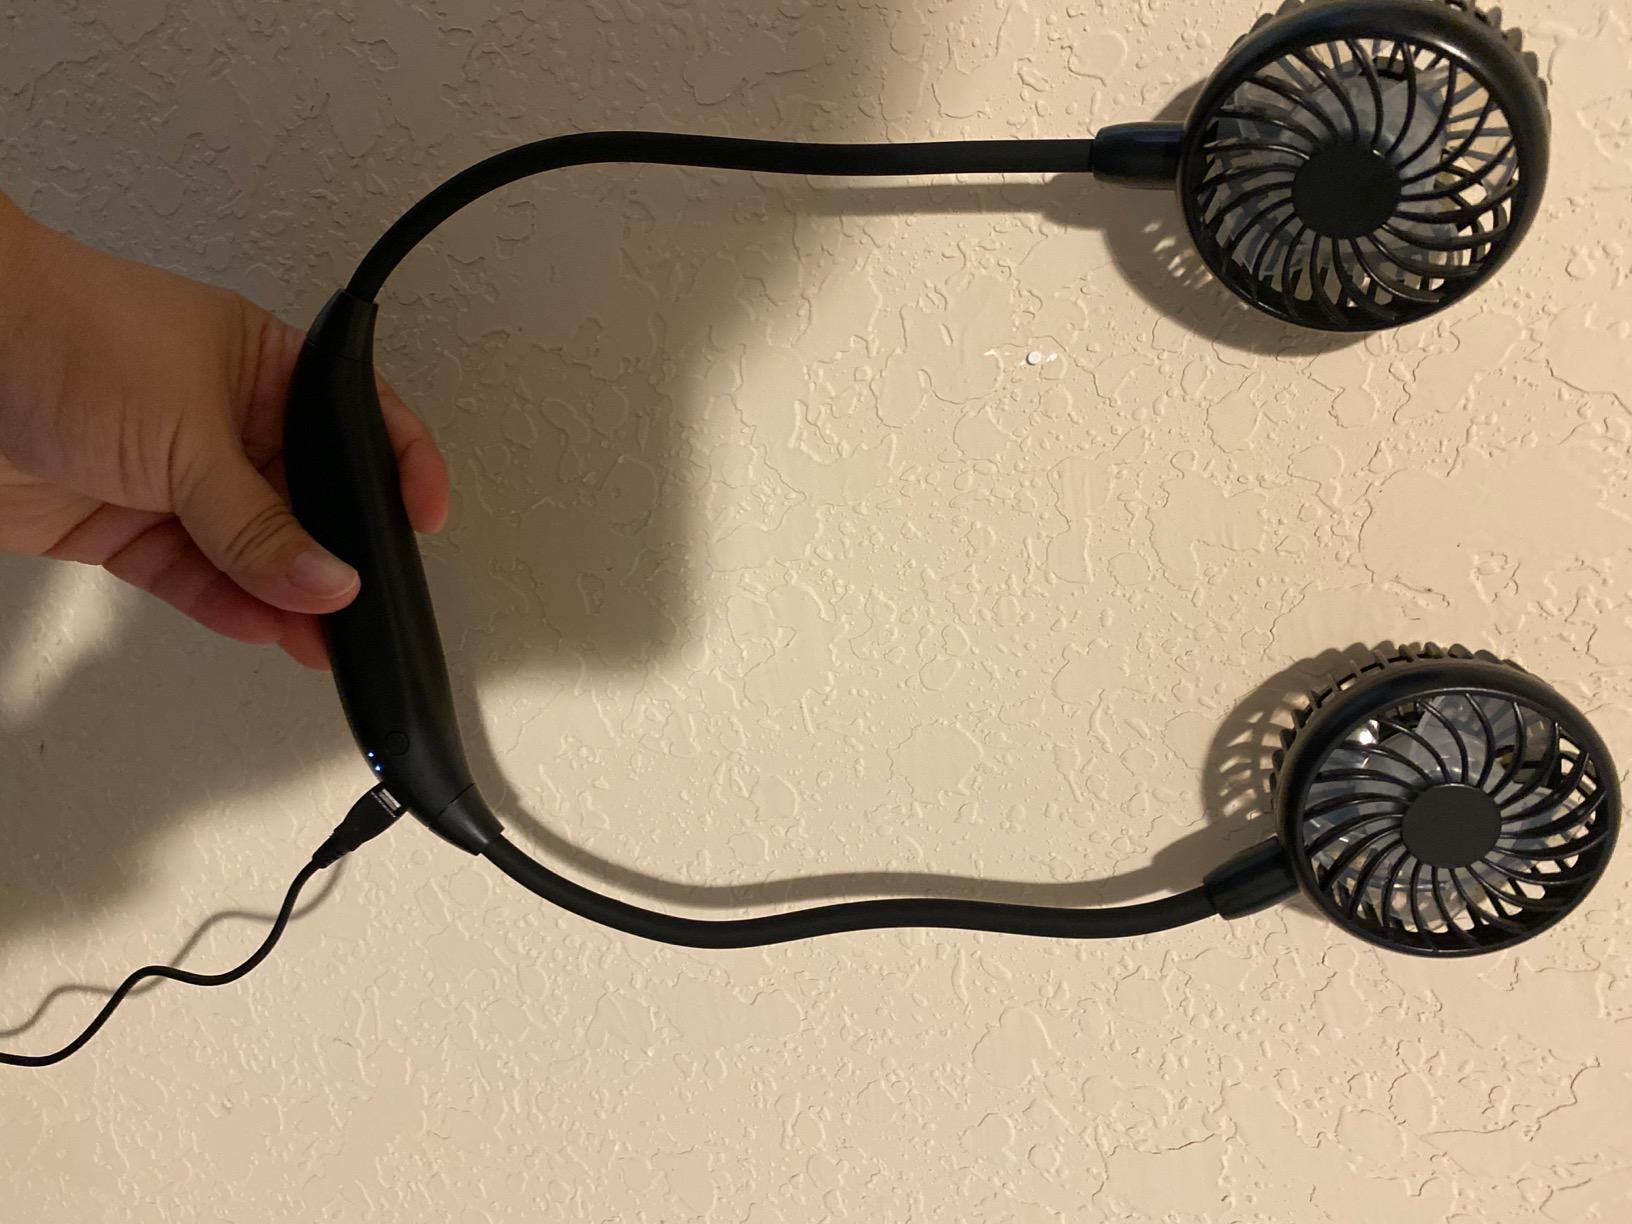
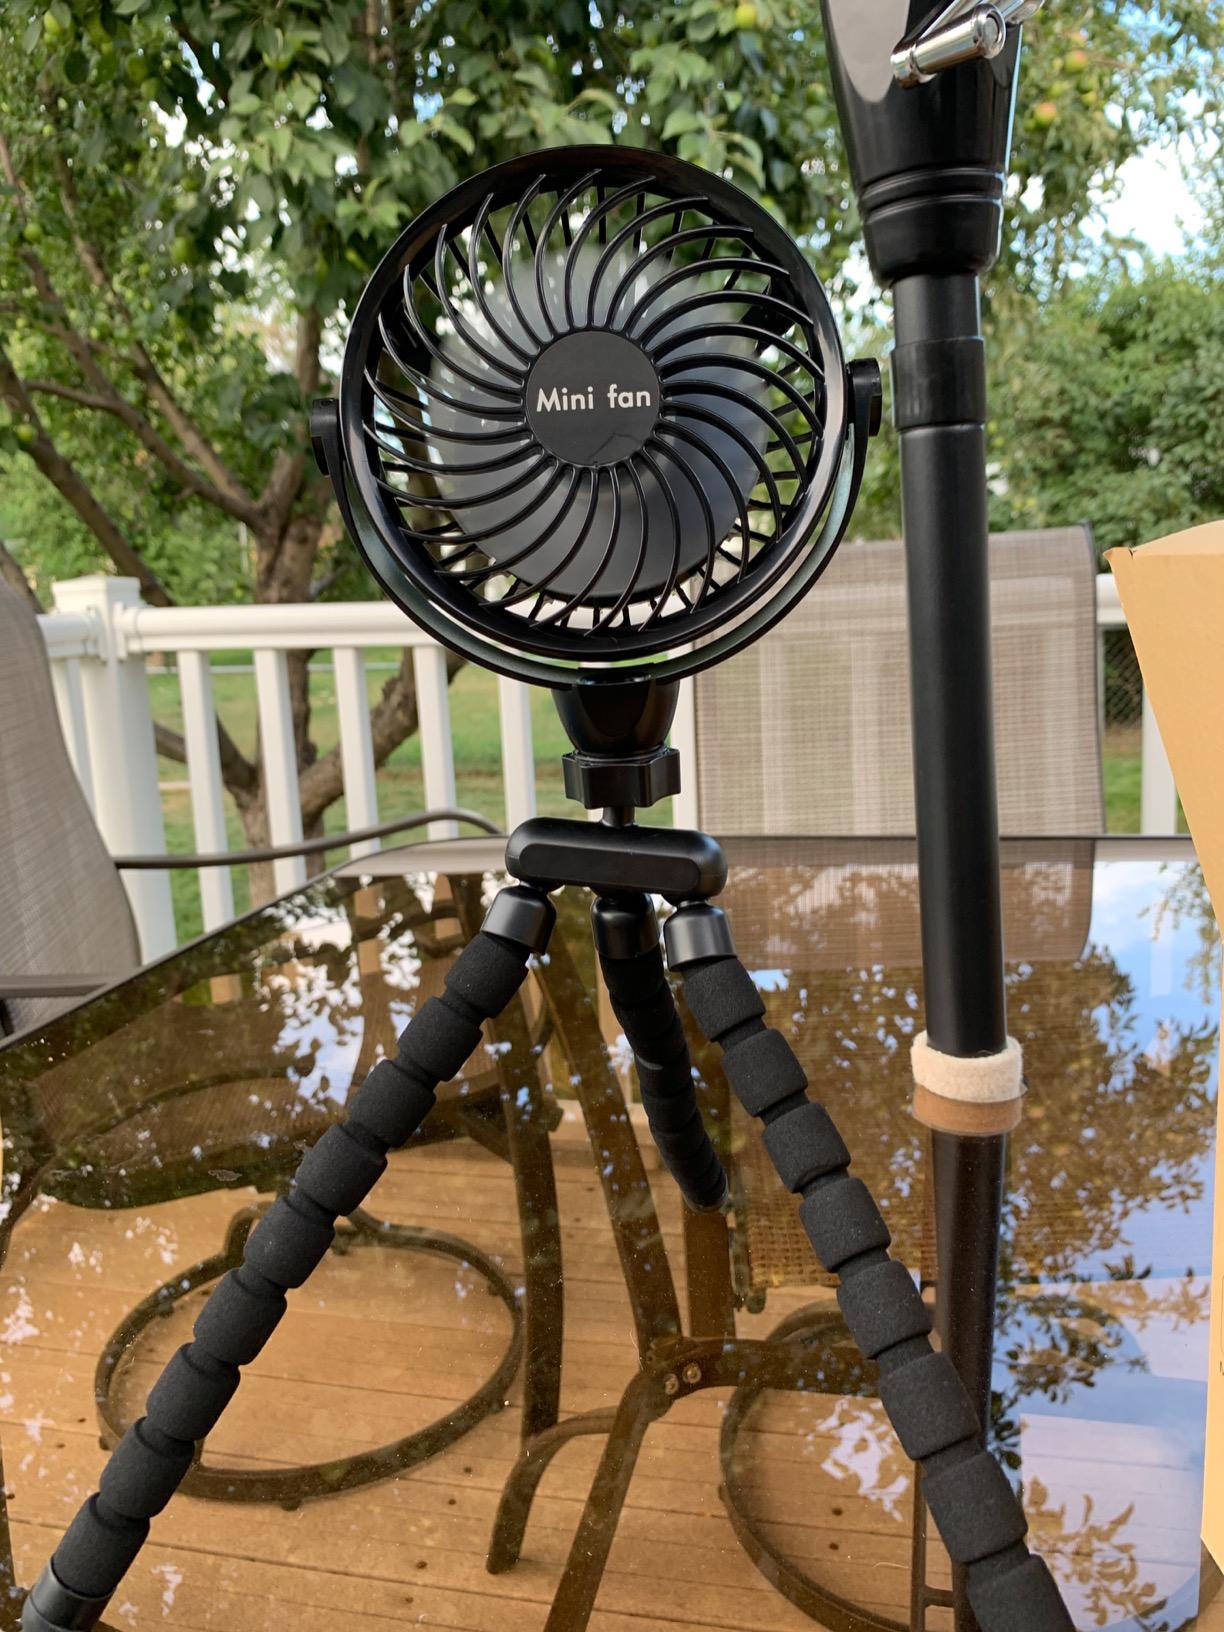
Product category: fan
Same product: no